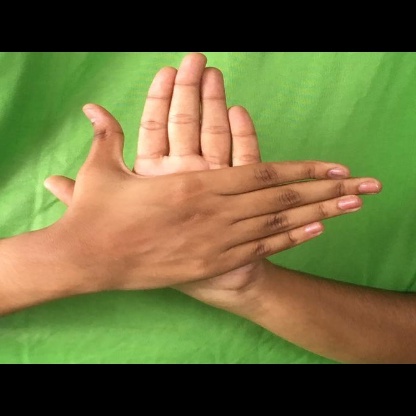
Mudra: Chakra